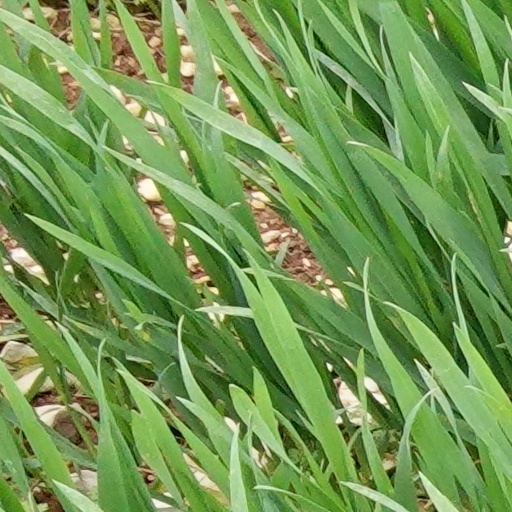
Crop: wheat